Ford Explorer

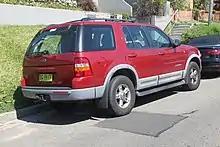
2002 Ford Explorer (UT) XLT (rear view, Australia)

For the 2002 model year, the third-generation Ford Explorer adopted the trim nomenclature of its predecessor. The base trim of the model line was the XLS (intended largely for fleet sale) with the newly introduced XLS Sport, which standardized many options offered for the XLS. The primary trim level of the Explorer was the XLT, split into two versions; the standard XLT received a monochromatic exterior and the XLT Sport received gray lower-body trim and 17-inch wheels. The Eddie Bauer and Limited returned as the highest-trim versions of the Explorer, with the Eddie Bauer distinguished by tan lower-body trim; the Limited was styled with a body-color exterior.